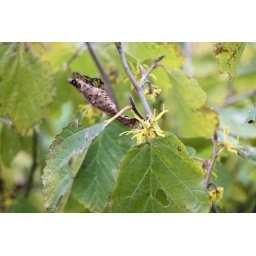
Its yellow, spider-like flower blooms in the fall. Witchhazel is usually the last woody plant left blooming.Location: GTC10/14/09Lisa Kronwall